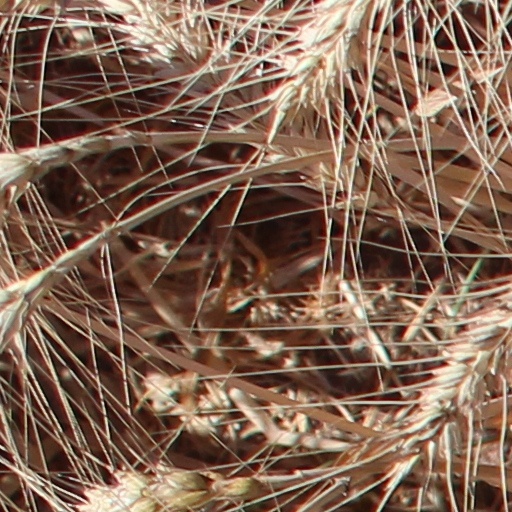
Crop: wheat